Question: Please indicate a possible affordance area of the sit_on_bench that can be used for sitting
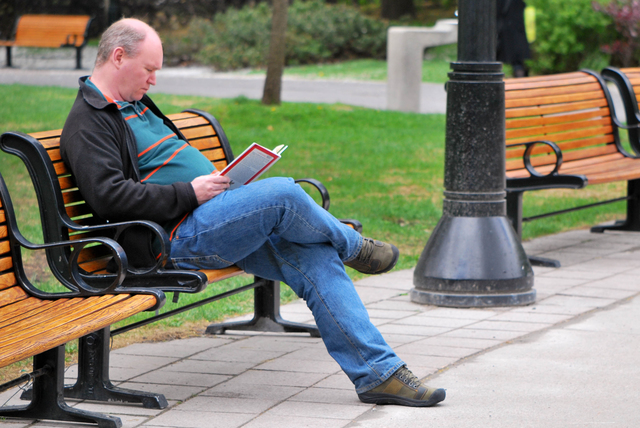
Answer: [81.5, 208.409, 350.682, 292.682]